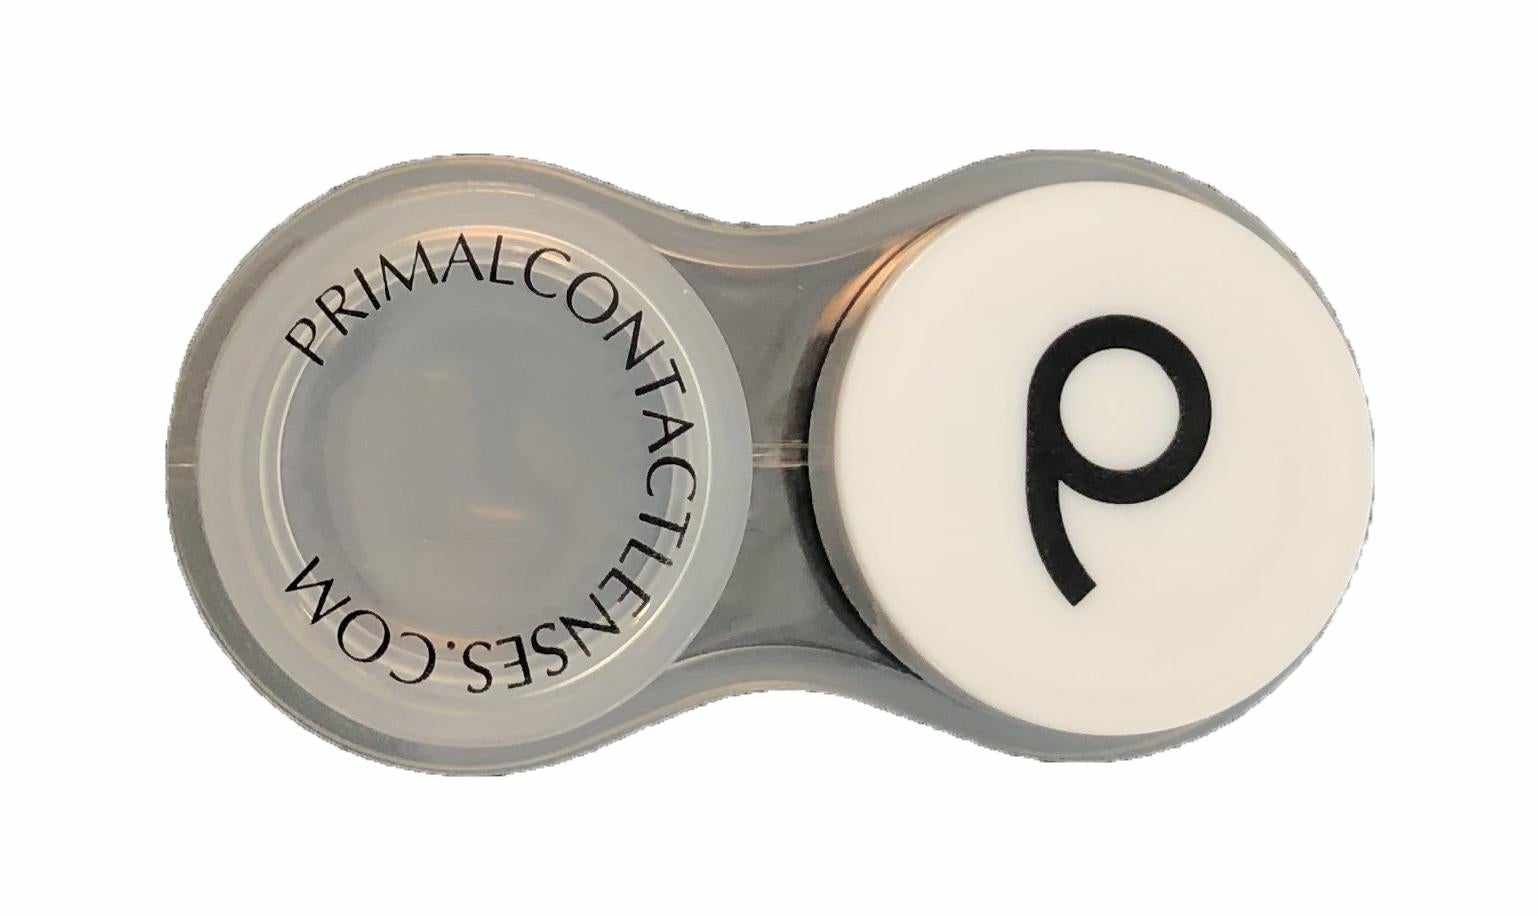
PRIMAL® Contact Lens Case
Always make sure that the contact lens case that you use is airtight, which will prevent the solution from evaporating over time, and protect them from any harmful bacteria. Our PRIMAL ® Contact Lens Case is airtight, as well as stackable for easy storage. TRANSLATE with x English Arabic Hebrew Polish Bulgarian Hindi Portuguese Catalan Hmong Daw Romanian Chinese Simplified Hungarian Russian Chinese Traditional Indonesian Slovak Czech Italian Slovenian Danish Japanese Spanish Dutch Klingon Swedish English Korean Thai Estonian Latvian Turkish Finnish Lithuanian Ukrainian French Malay Urdu German Maltese Vietnamese Greek Norwegian Welsh Haitian Creole Persian // TRANSLATE with COPY THE URL BELOW Back EMBED THE SNIPPET BELOW IN YOUR SITE Enable collaborative features and customize widget: Bing Webmaster Portal Back // ORIGINAL: "; langMenu.appendChild(origLangDiv); LanguageMenu.Init('LanguageMenu', LanguageMenu_keys, LanguageMenu_values, LanguageMenu_callback, LanguageMenu_popupid); window["LanguageMenu"] = LanguageMenu; clearInterval(intervalId); } }, 1); // ]]>
Brand: Primal Contact Lenses
Category: Health & Beauty > Personal Care > Vision Care > Contact Lens Care > Contact Lens Cases > Flat Contact Lens Cases